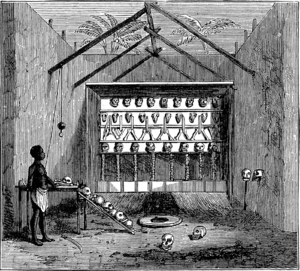
Le juju était un terme utilisé par les Européens pour désigner les pratiques religieuses traditionnelles d'Afrique de l'Ouest.